Beilun, Ningbo

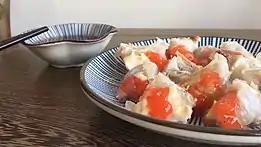
Qiang Crab

The area is known for the Cicheng rice cake, a water mill rice cake that is a specialty in Cicheng, Ningbo. The cake is made using high quality Japonica rice and ten methods are used to make the texture smooth and chewy. The most common way to prepare the rice cake in Ningbo is to add the rice cake to soup or fry them with oil. Pickled cabbage and shredded pork rice cake soup is a typical Ningbo dish, which is salty with a slight sour taste.